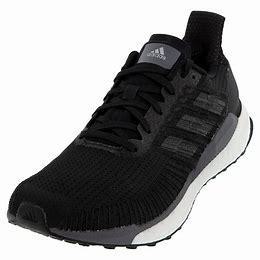
Brand: Adidas
Model: Solarboost 19